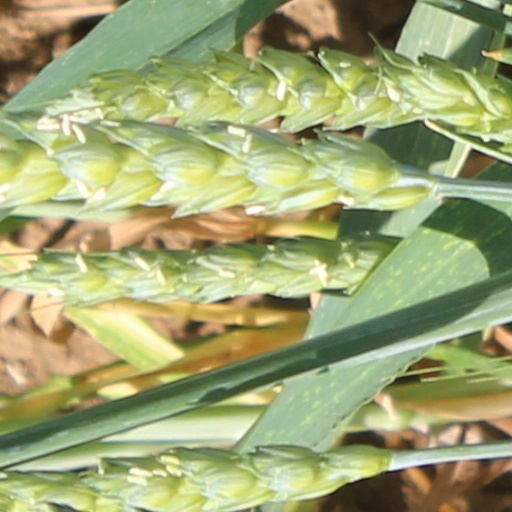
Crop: wheat